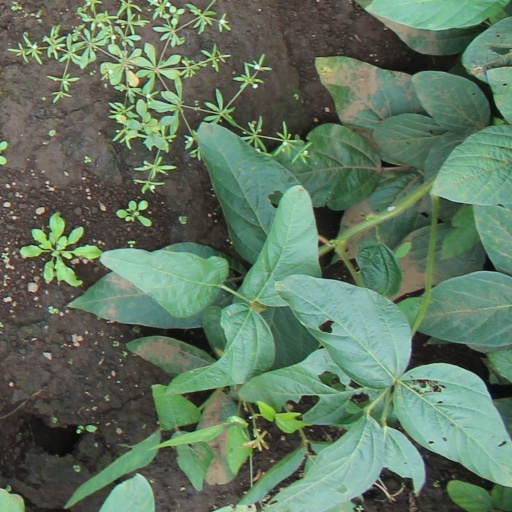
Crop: soybean